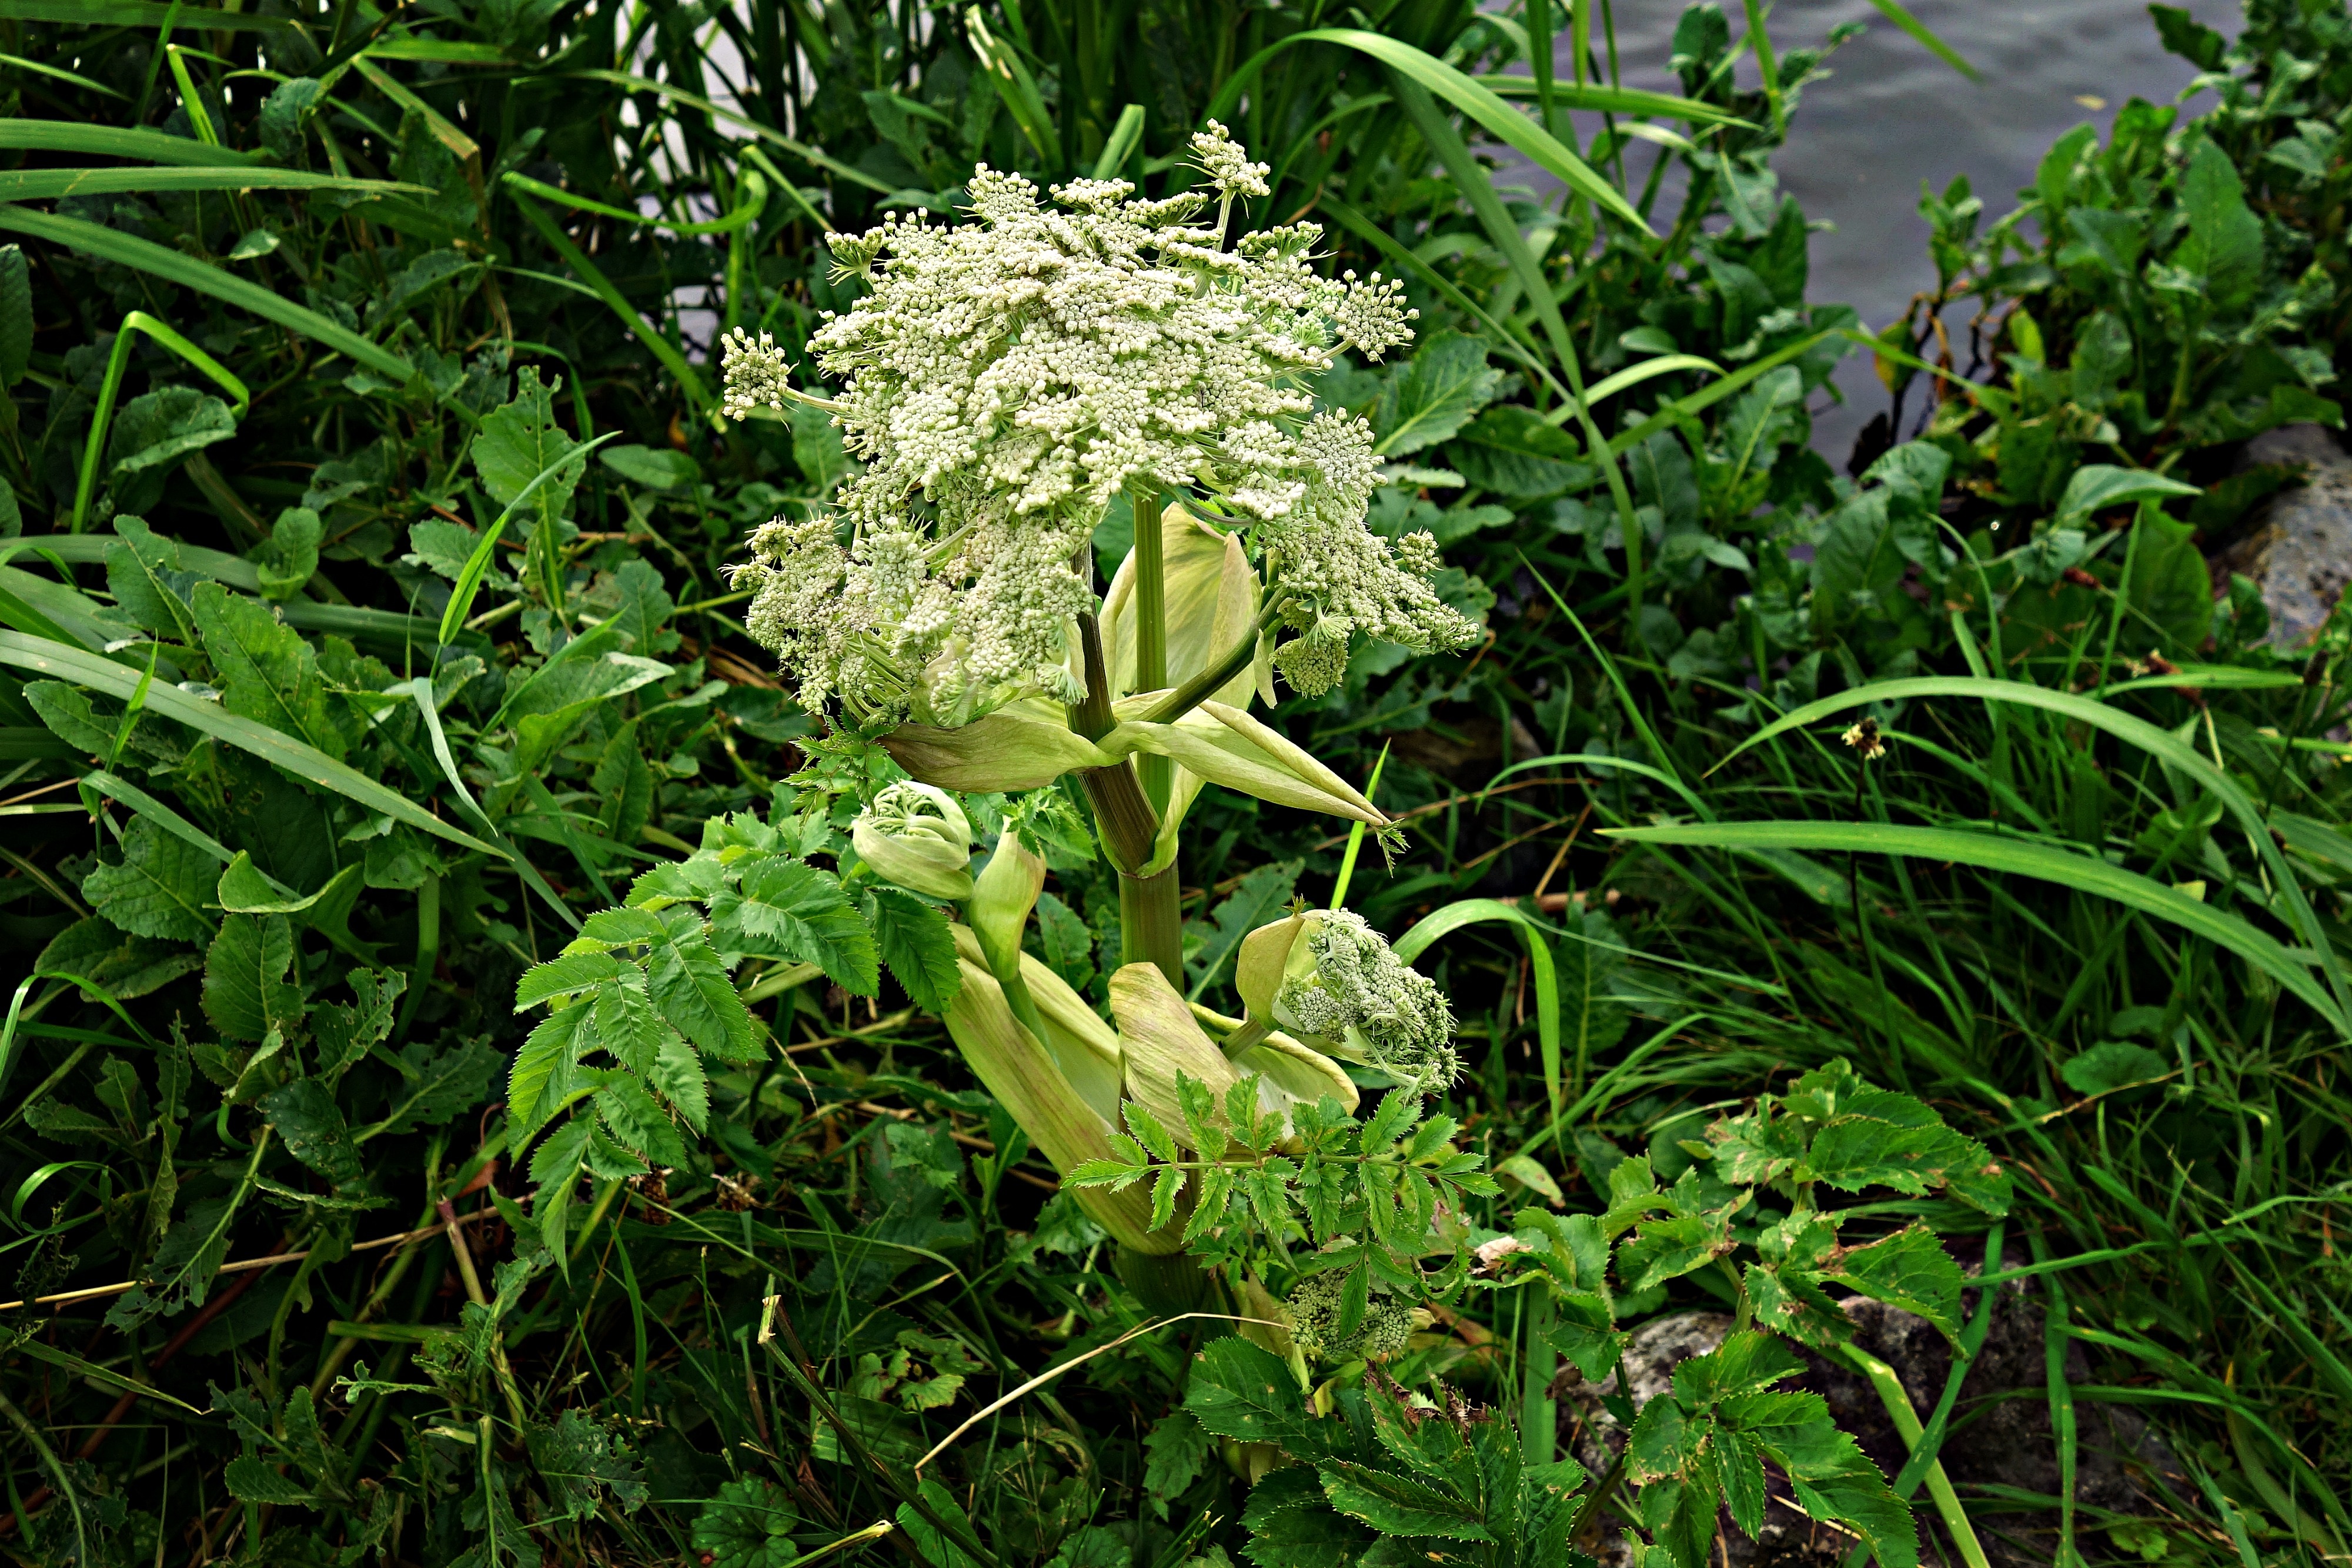
plant, flower, green, herb, produce, vegetable, botany, garden, flora, wild flower, wildflower, shrub, toxic, skin, dangerous, heracleum, poisonous, flowering plant, hogweed, angelica, blisters, giant hogweed, blindness, land plant, apiales, parsley family